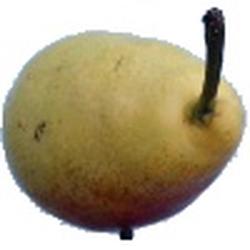
Label: Pear